Yakuri Cable

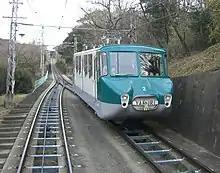
Yakuri Cable funicular

The is a Japanese funicular line in Takamatsu, Kagawa. The line does not have any official name. This is the only funicular line Shikoku Cable operates, while it also operates aerial tramways. The line opened in 1931 as a route to Yakuri-ji, the 85th temple of Shikoku Pilgrimage.